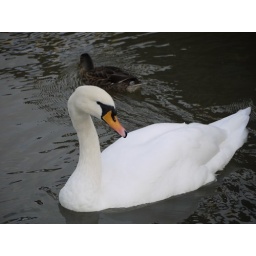
From a pair living on the river Windrush in Witney near to my home